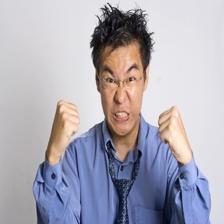
Image emotion (VAD): valence: -0.6, arousal: 0.4, dominance: 0.2
Candidate emotion words:
mad — valence: -0.562, arousal: 0.746, dominance: -0.446
displeased — valence: -0.73, arousal: 0.38, dominance: -0.2
vengeful — valence: -0.7, arousal: 0.68, dominance: 0.122
harsh — valence: -0.5, arousal: 0.3, dominance: 0.246
Best matching emotion: vengeful